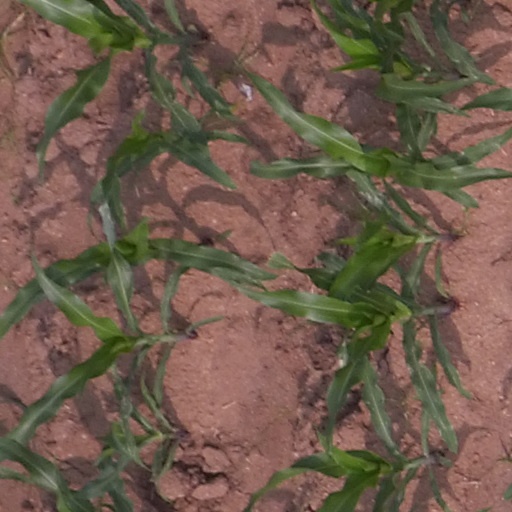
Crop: maize; corn